Noah Williams (basketball)

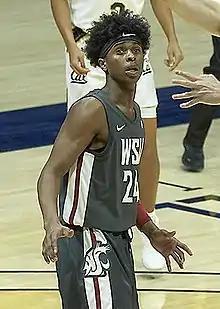
Williams with Washington State in 2021

Noah Williams (born February 28, 2001) is an American basketball player. He played college basketball for the James Madison Dukes, Washington Huskies and Washington State Cougars. He is the son of former Washington State player Guy Williams.